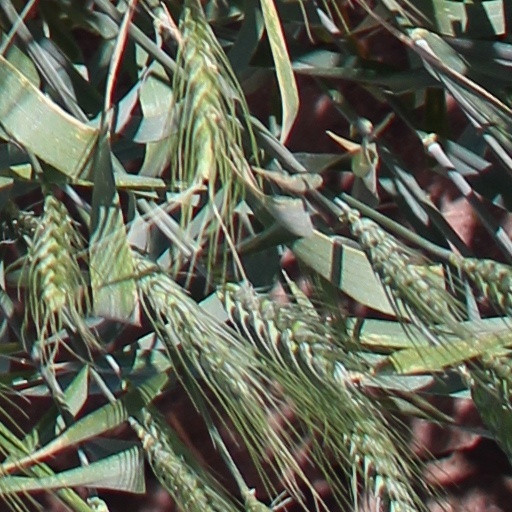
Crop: wheat